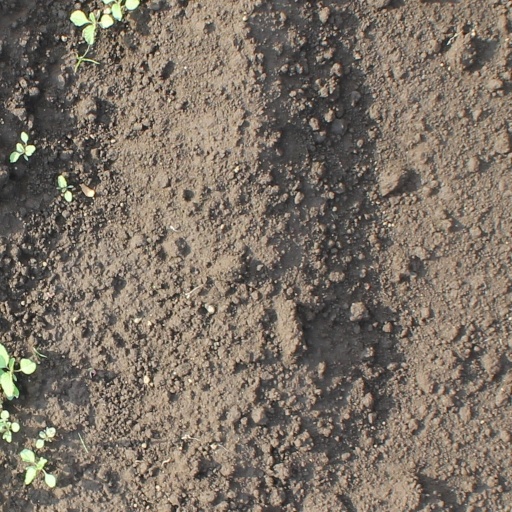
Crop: soybean